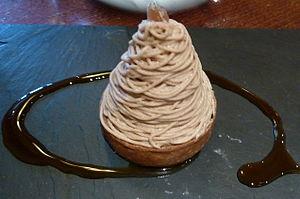
Mont-blanc désigne, soit un gâteau d'origine française à base de crème de marrons et de crème fouettée, soit un gâteau à la noix de coco d'origine caribéenne.